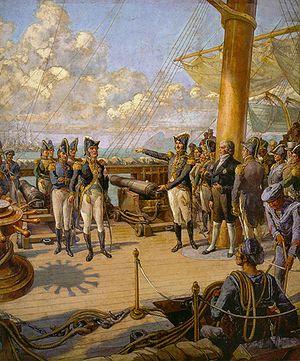
L'indépendance du Brésil est un processus qui s'étend de 1821 à 1824 et qui voit l'opposition violente du Brésil et du Portugal, ce dernier souhaitant réduire à nouveau le premier au rang de simple colonie.